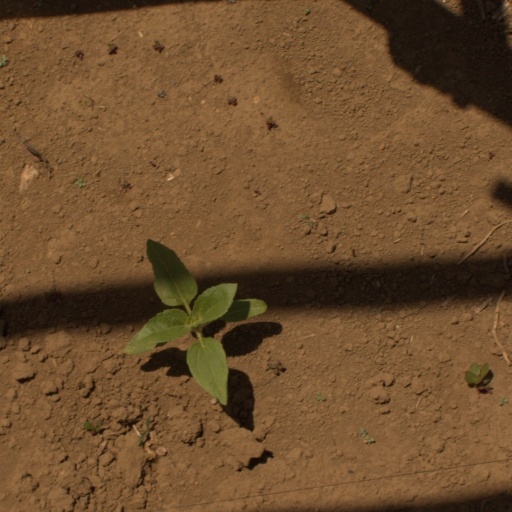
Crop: Jerusalem artichoke